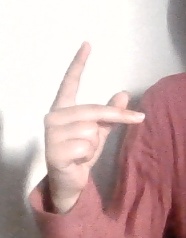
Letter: dha